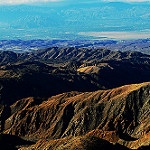
Label: mountain